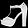
Label: Sandal